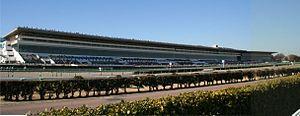
L'hippodrome de Nakayama se trouve dans la ville de Funabashi, Chiba au Japon.